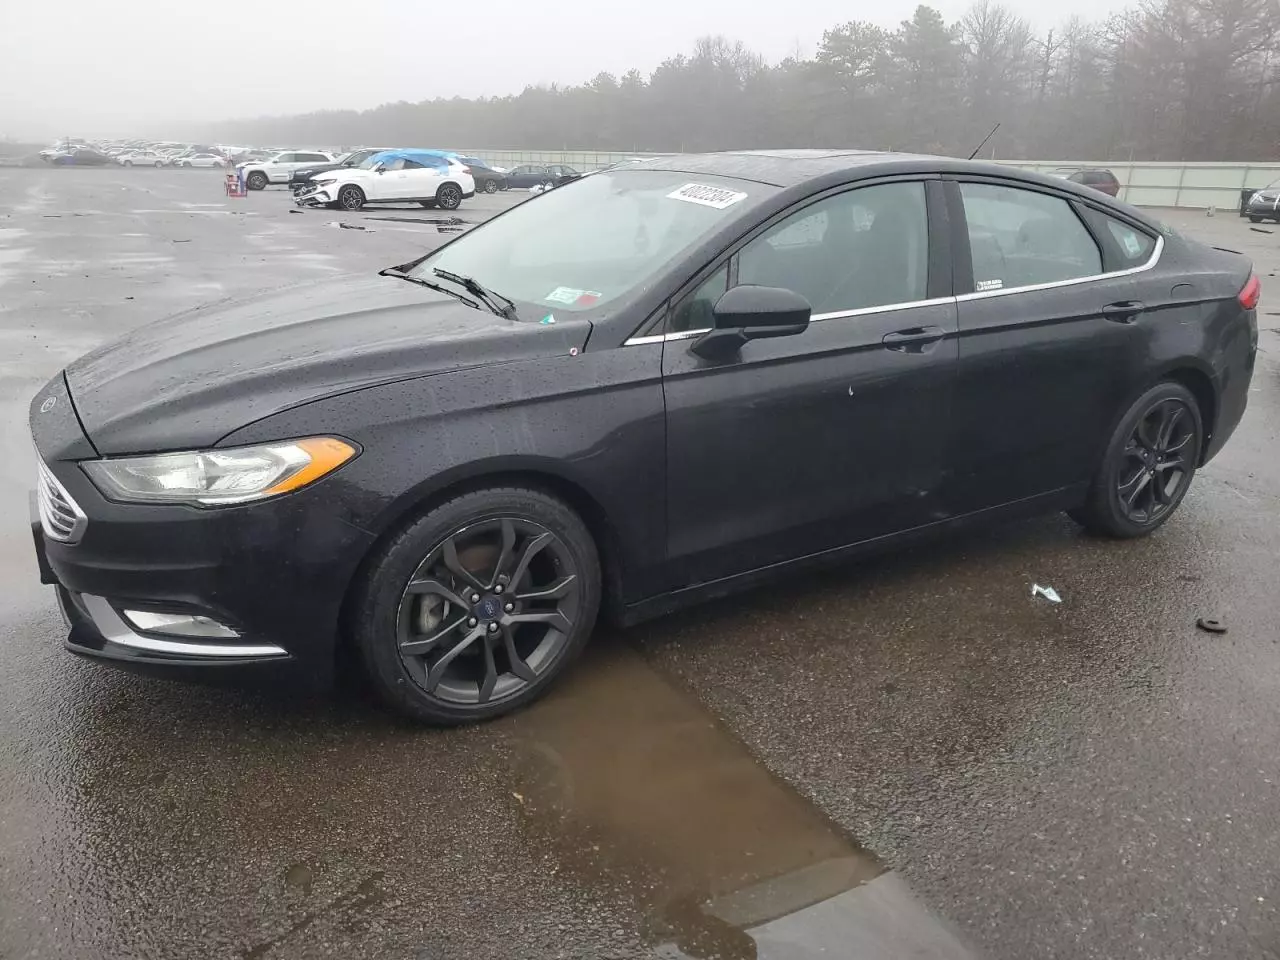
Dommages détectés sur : capot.
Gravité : mineur